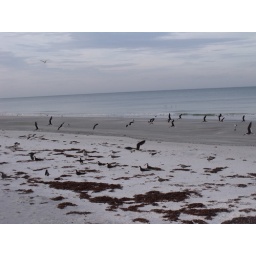
black skimmer flock loops over the beach